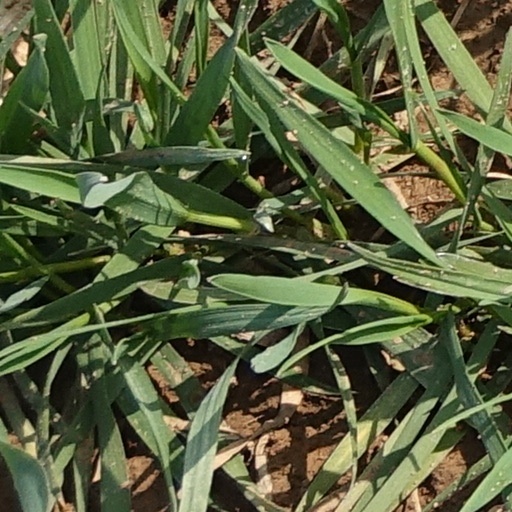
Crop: wheat